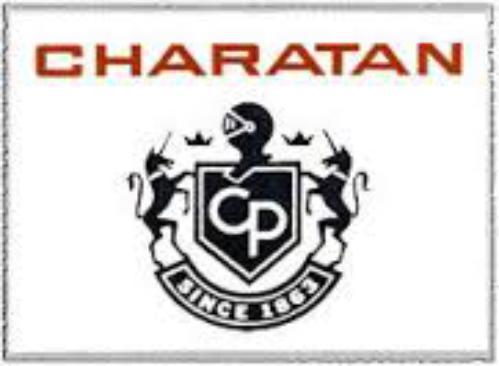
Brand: charatan
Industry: Necessities